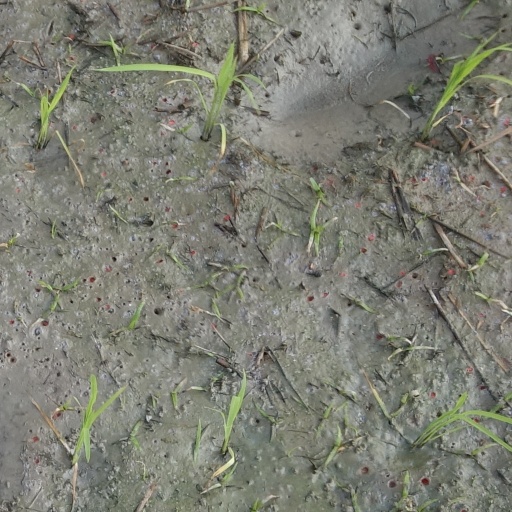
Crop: rice